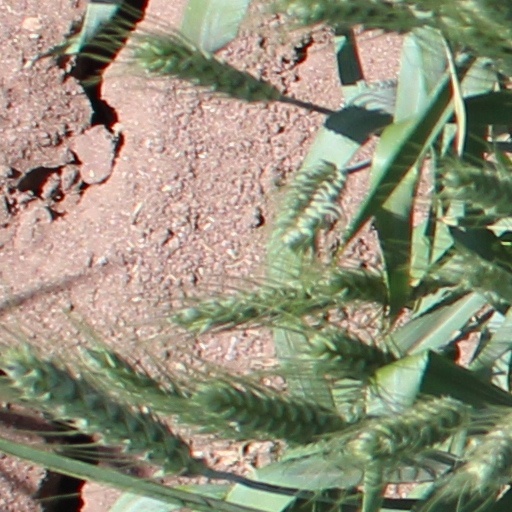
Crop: wheat